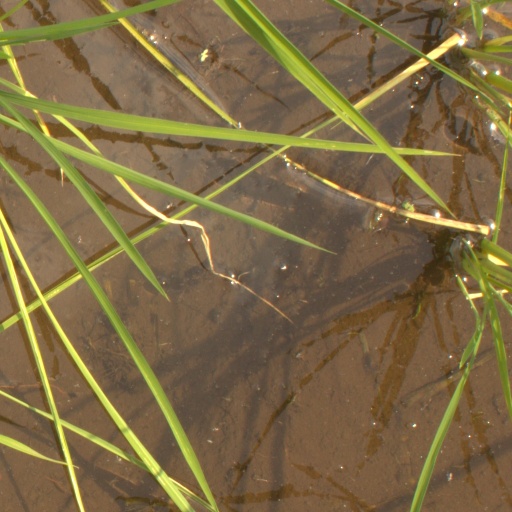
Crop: rice